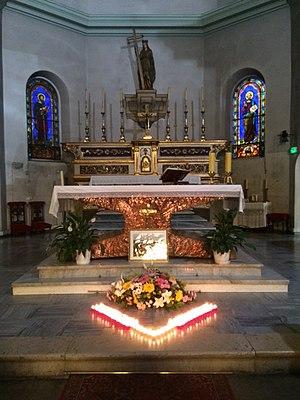
EGLISE SAINT HELENE NICE
Le 11 septembre 1968, la Caravelle Ajaccio-Nice s'abîme en mer au large de Nice, tuant les 95 personnes présentes à bord dont 6 membres d'équipage. La Caravelle III Béarn de la compagnie Air France avait décollé d'Ajaccio-Campo dell'Oro vingt minutes plus tôt et descendait vers Nice-Côte d'Azur quand l'équipage a signalé un incendie à bord, avant que le contact ne soit perdu. Peu après, des débris de l'avion aperçus à la surface de la Méditerranée confirment l'accident.